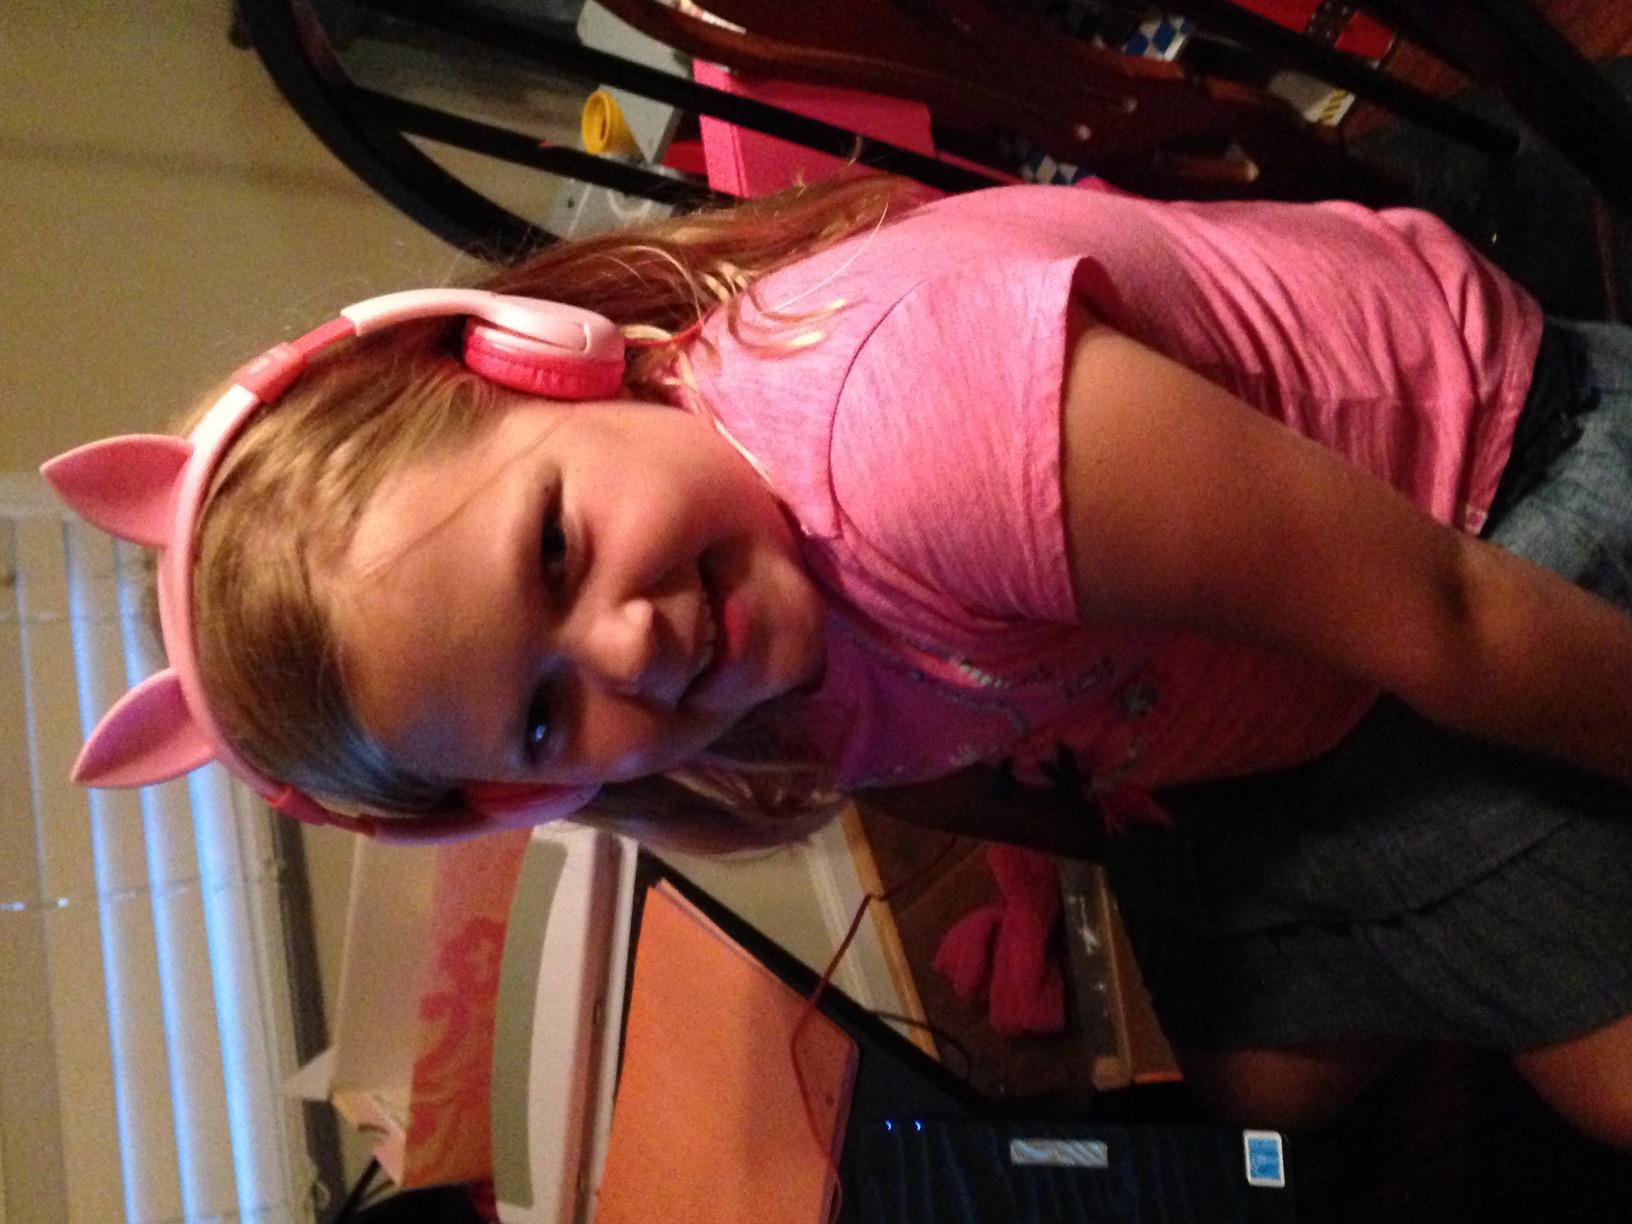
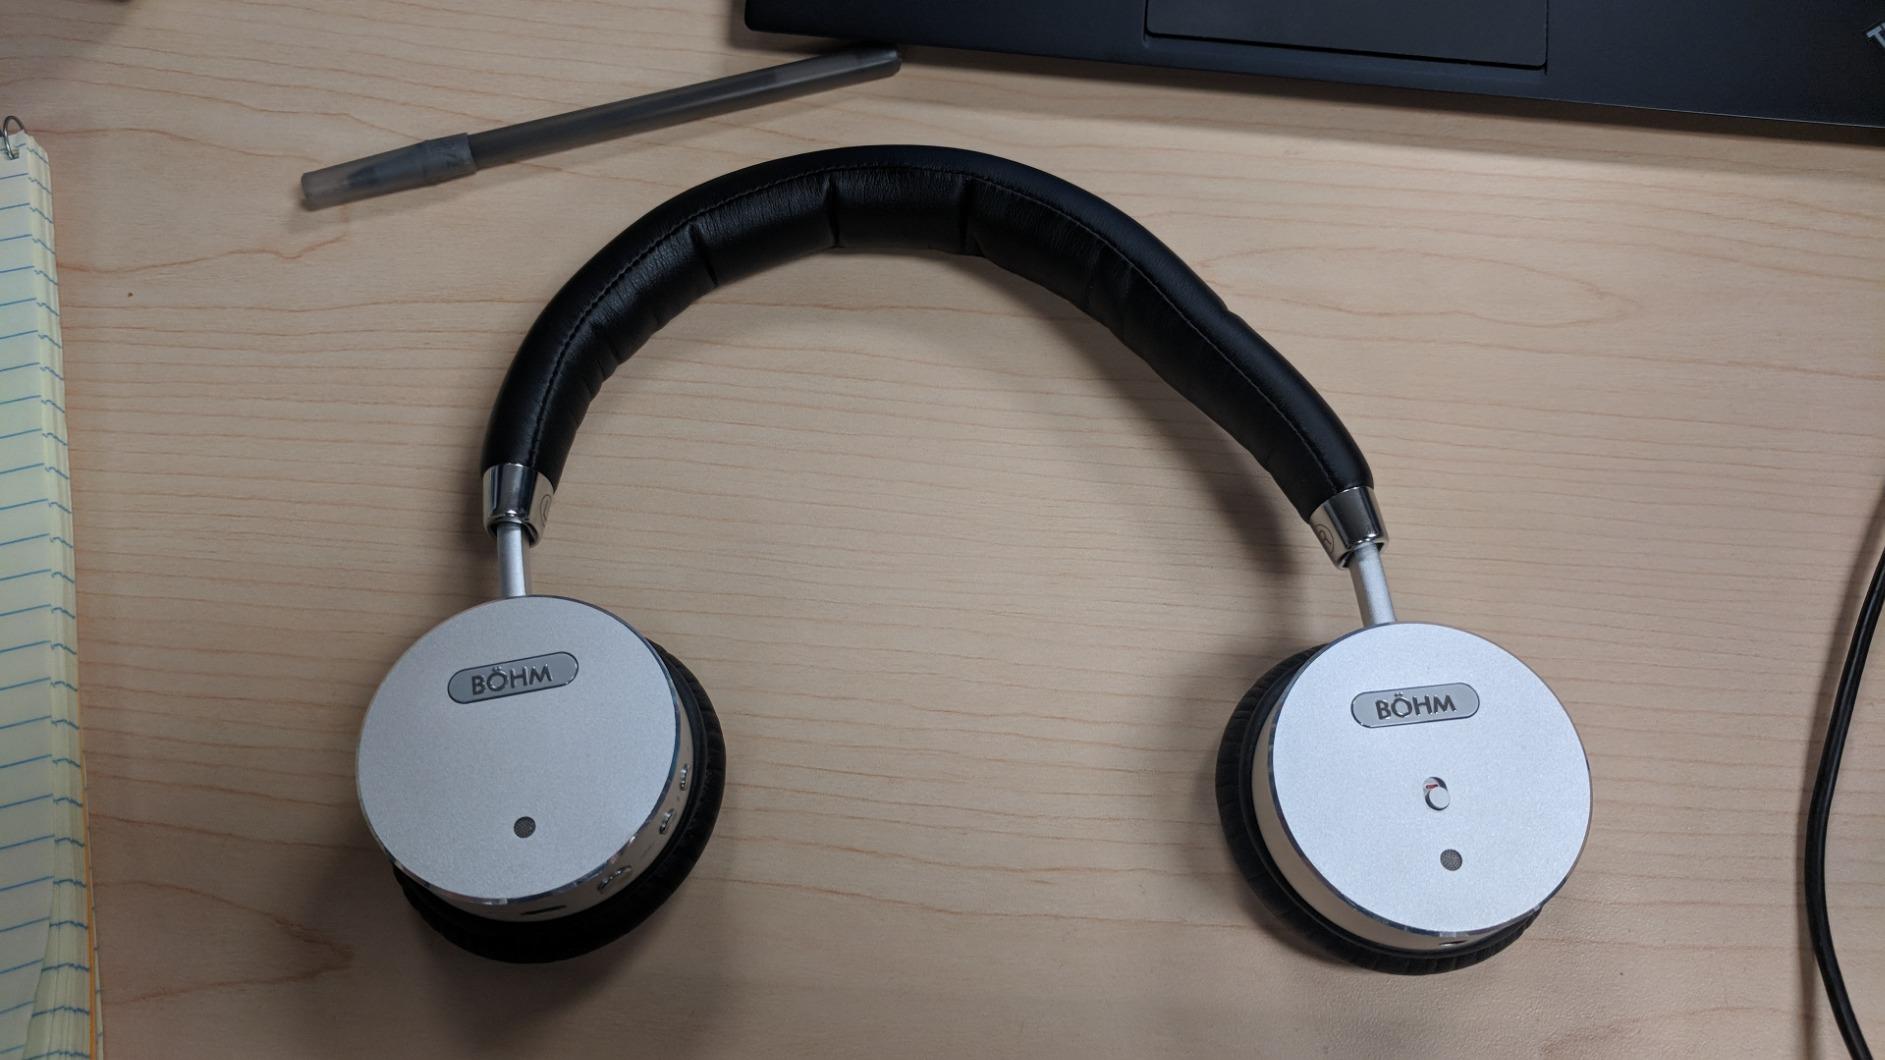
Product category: headphones
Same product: no